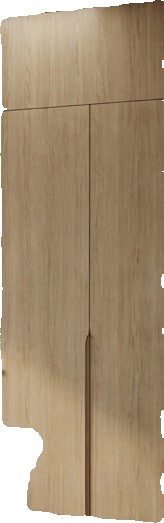
Surface category: cabinetry